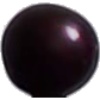
Label: cherry_wax_black